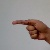
The image shows a hand gesture representing the letter 'G' in Indian Sign Language.